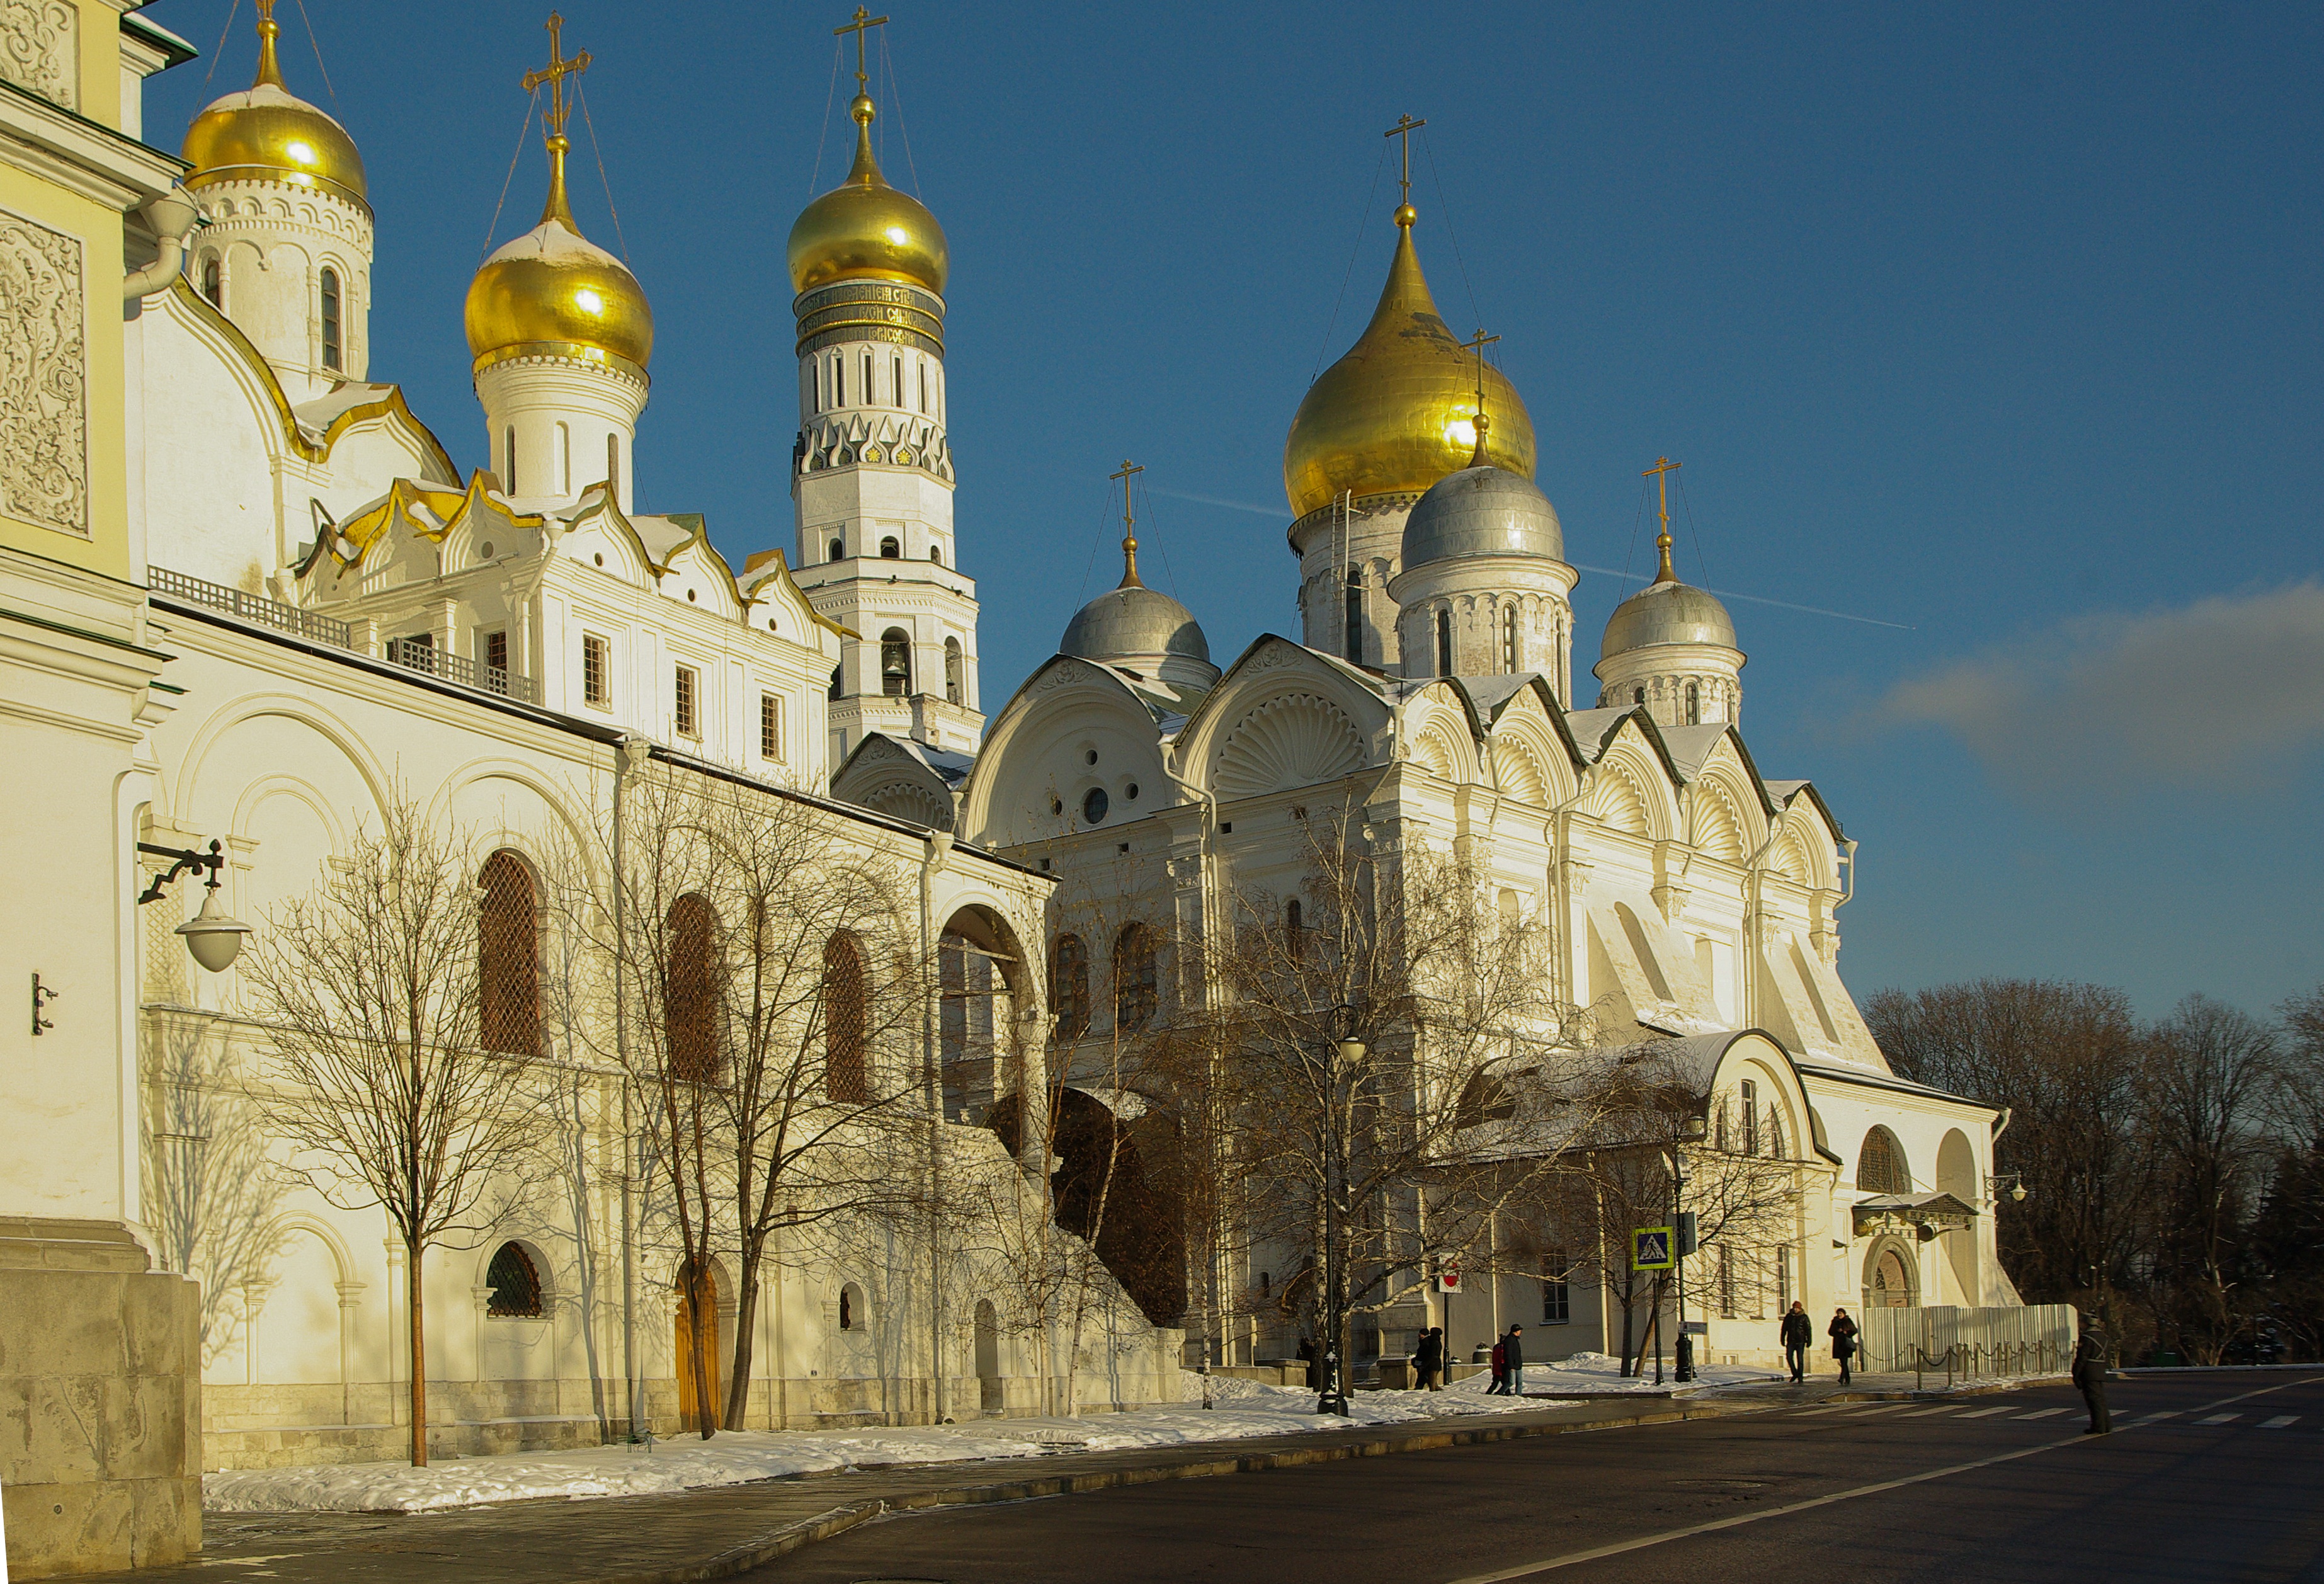
sky, building, palace, arch, landmark, facade, church, cathedral, place of worship, medieval architecture, bulbs, monastery, mosque, synagogue, history, moscow, orthodox, tourist attraction, basilica, dome, kremlin, classical architecture, historic site, ancient history, byzantine architecture, khanqah